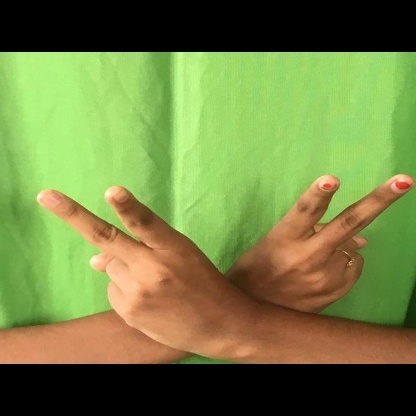
Mudra: Kartariswastika